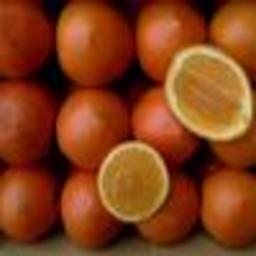
Label: Orange